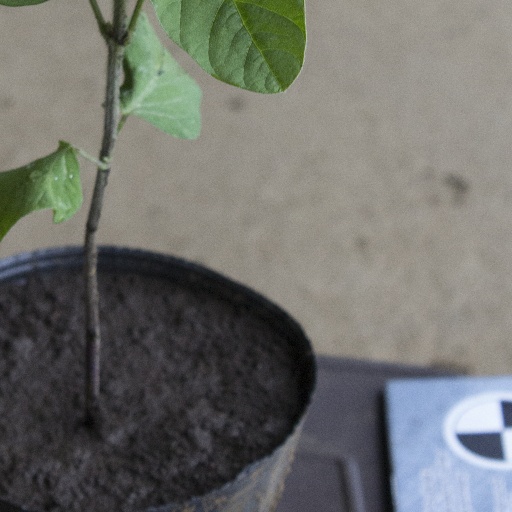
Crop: soybean